Jake Elliott

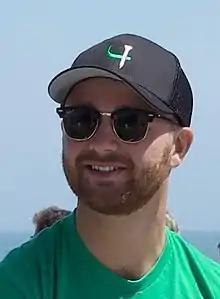
Elliott in 2018

Jake Daniel Elliott (born January 21, 1995) is an American professional football placekicker for the Philadelphia Eagles of the National Football League (NFL). He played college football for the Memphis Tigers. He was part of the Eagles' Super Bowl LII championship team against the New England Patriots. He holds the record for longest field goal by a rookie in NFL history (61 yards). He was also part of the Philadelphia Eagles winning team in Super Bowl LIX, converting all four of his field goal attempts, and setting a record for the most accurate performance by a kicker in a Super Bowl in NFL history.